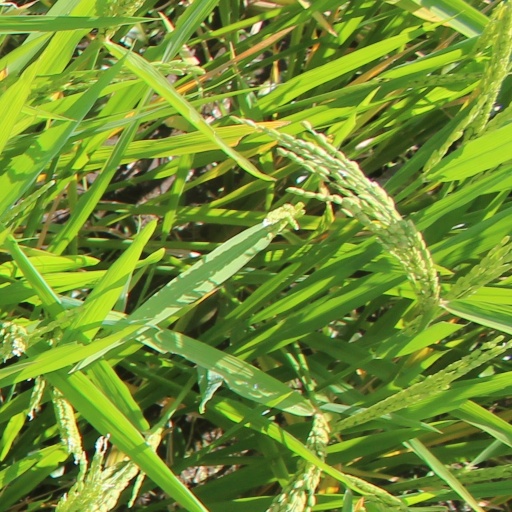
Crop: rice